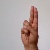
The image shows a hand gesture representing the letter 'U' in Indian Sign Language.